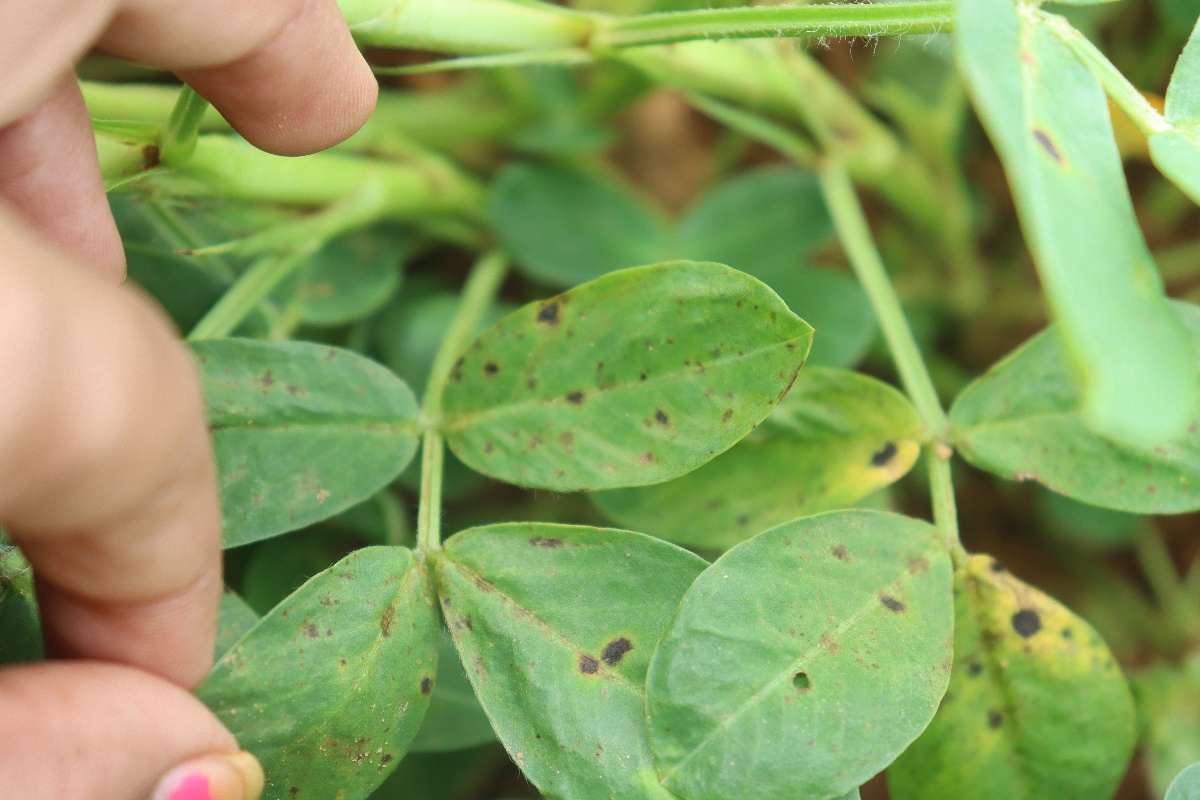
Label: early_leaf_spot